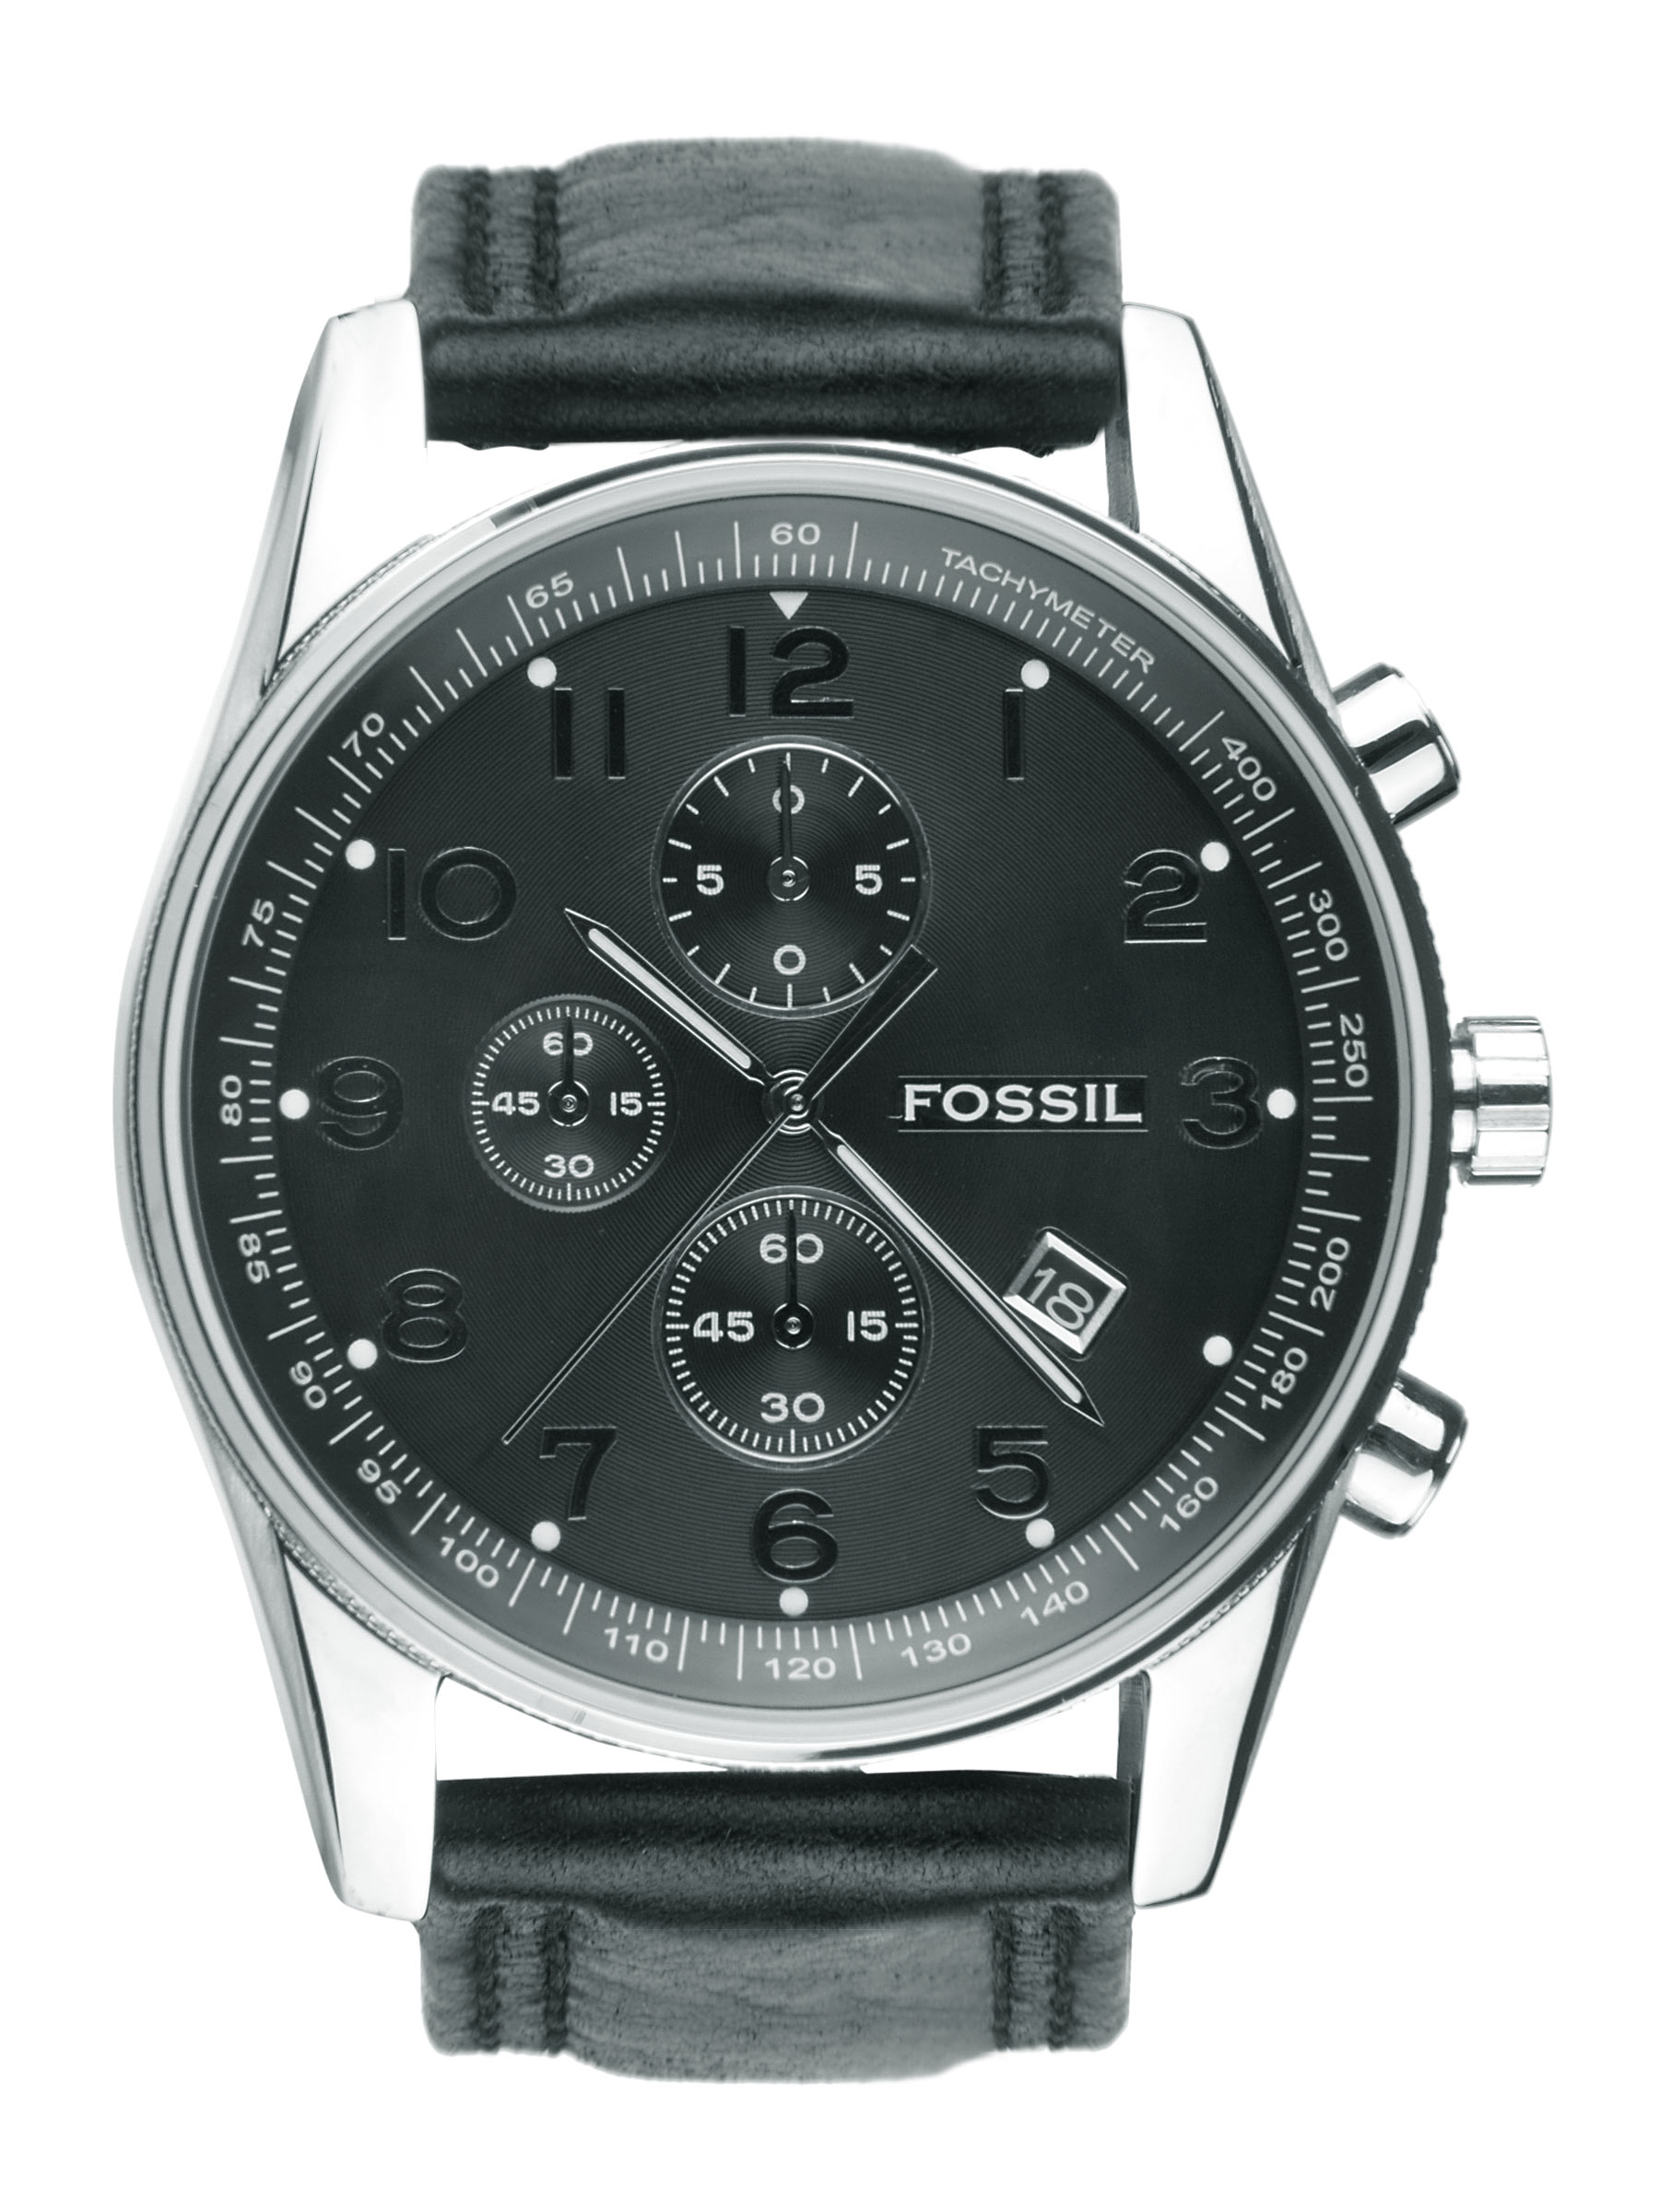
Fossil Men Black Dial Chronograph Watch FS4310
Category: Accessories / Watches / Watches
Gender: Men
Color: Black
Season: Winter 2016
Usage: Casual